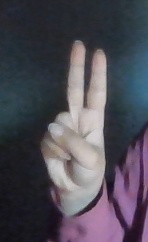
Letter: taa